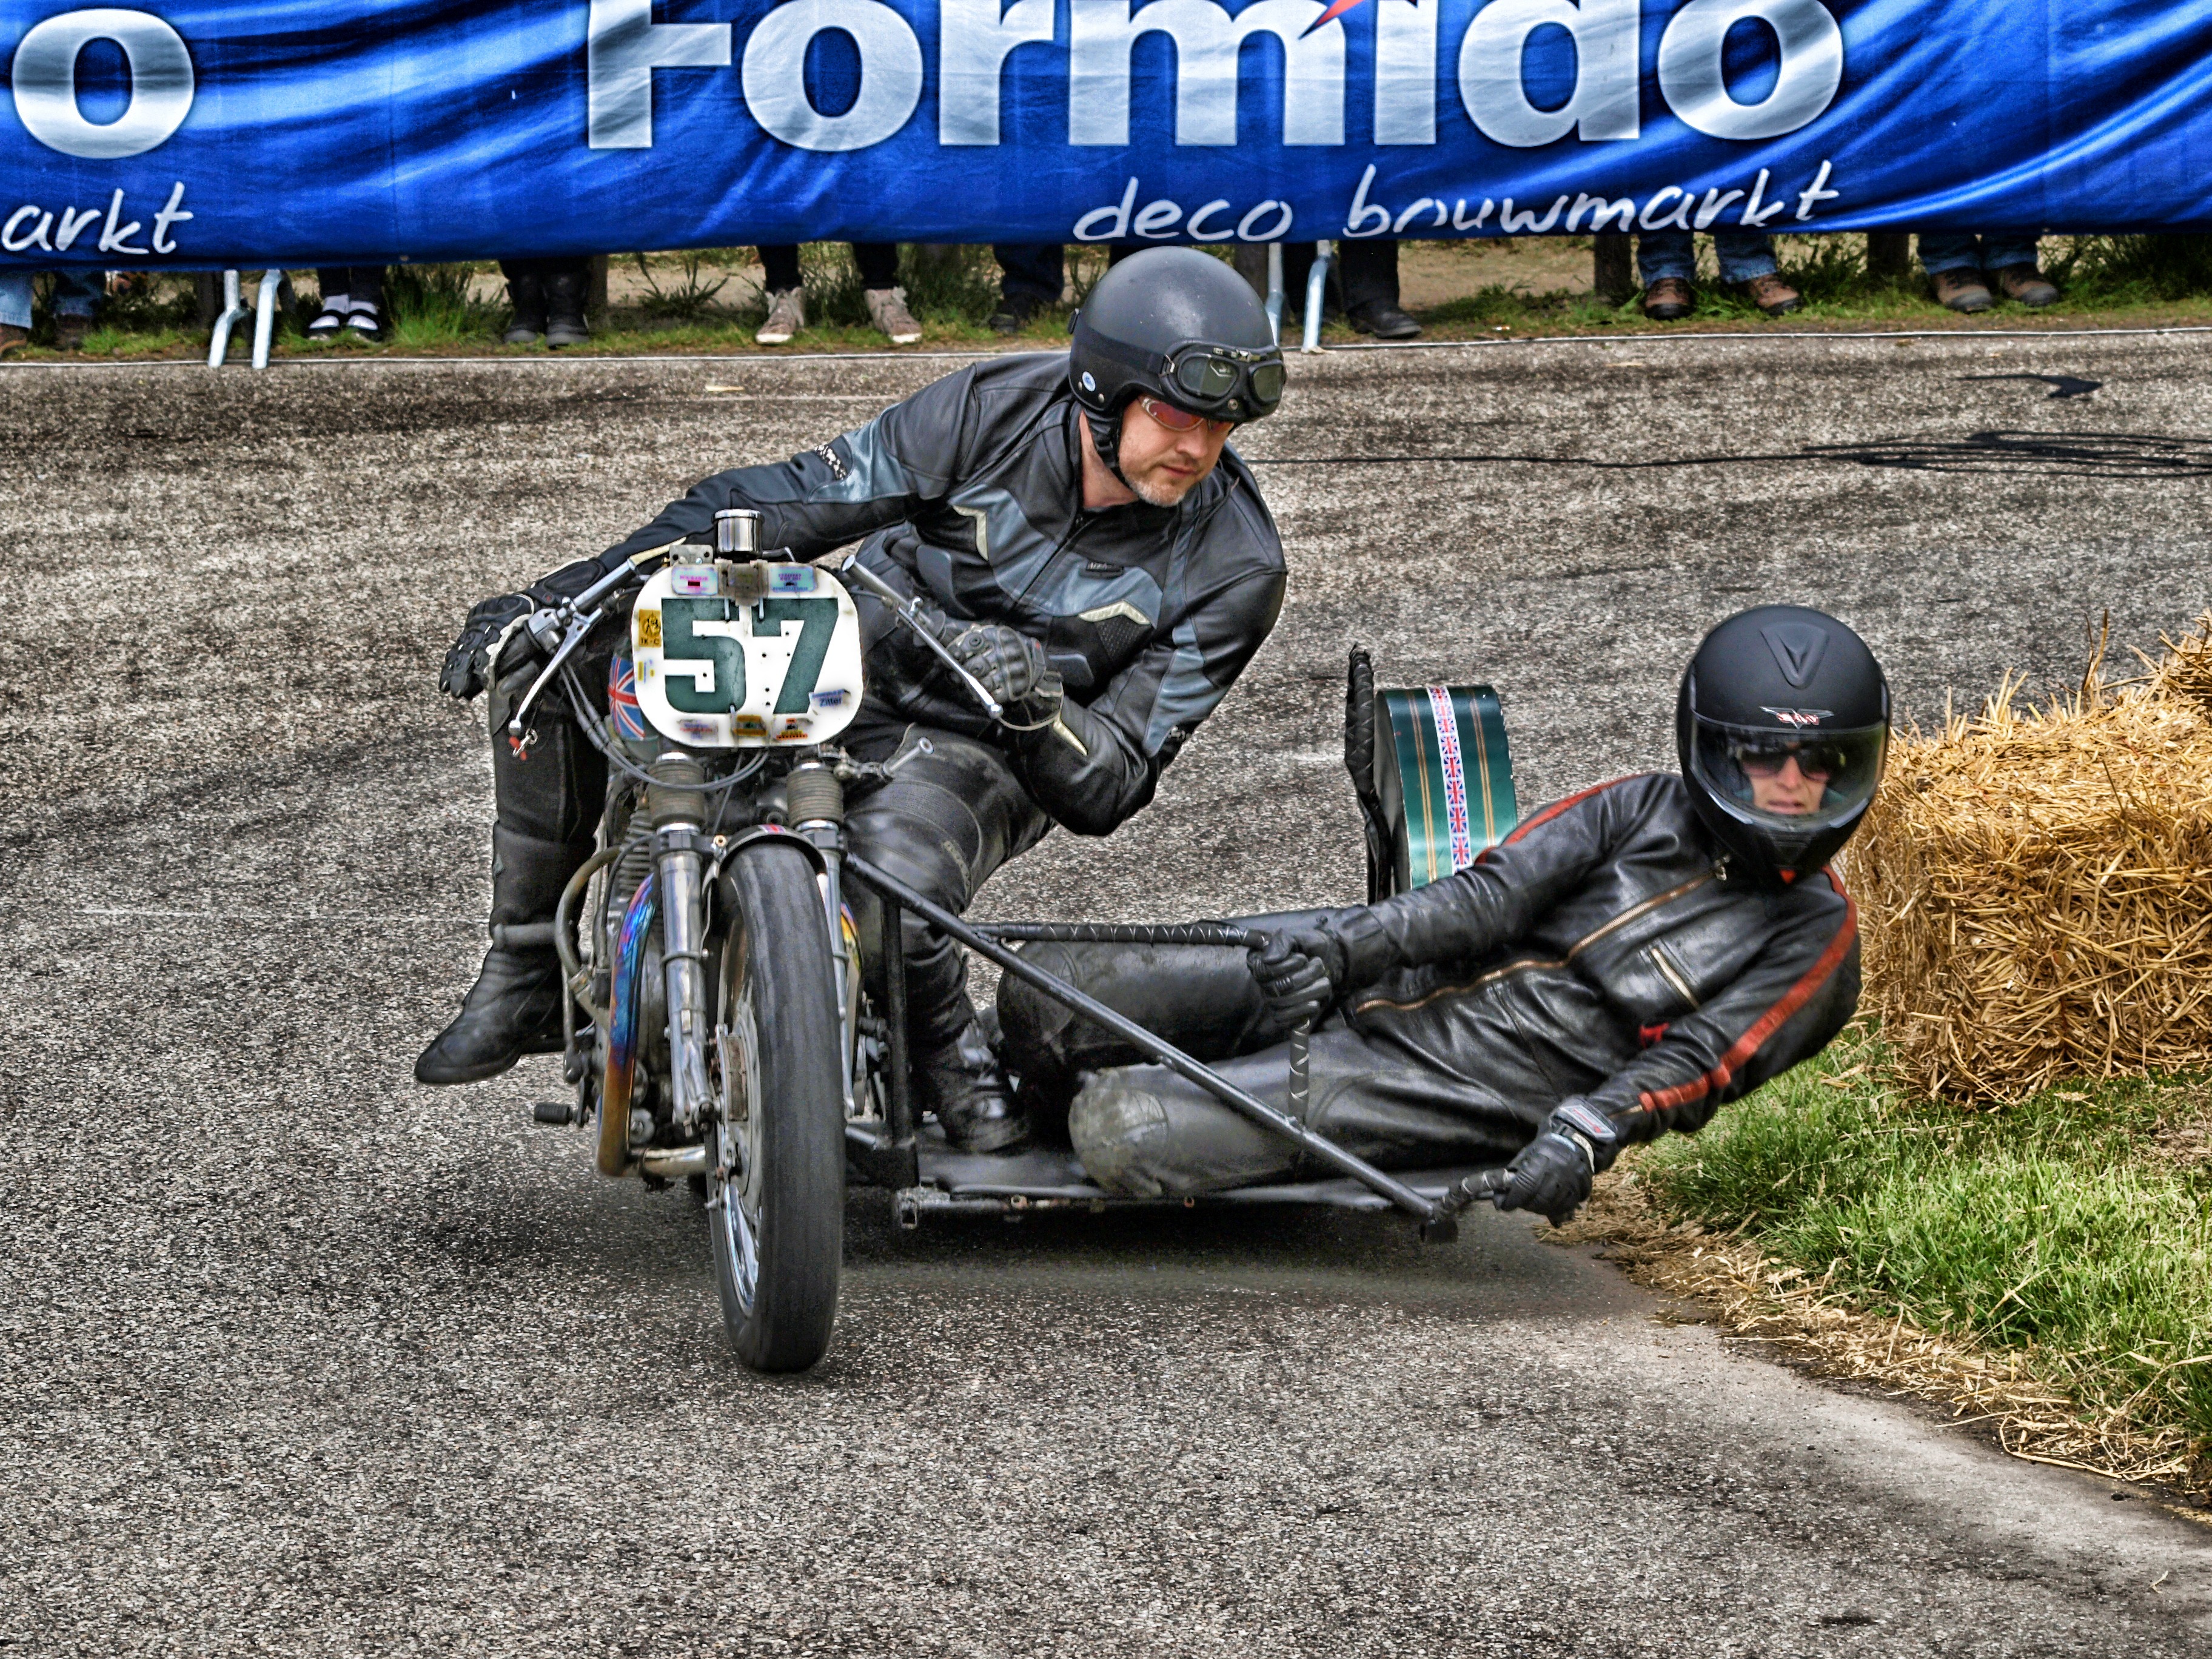
track, car, bicycle, vehicle, motorcycle, close up, race, hdr, racing, motorcycling, two man